Battle of Buaró

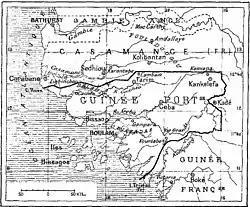
"Fouladougou" (upper centre) on a 1906 map

The Battle of Buaró (1886) was a military engagement fought in the fortified village of Buaró, Guinea-Bissau, between Portuguese colonial forces, led by Marques Geraldes, supported by Umbucu, and the forces of Fuladu, commanded by Musa Molo's chiefs.